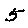
Label: 5